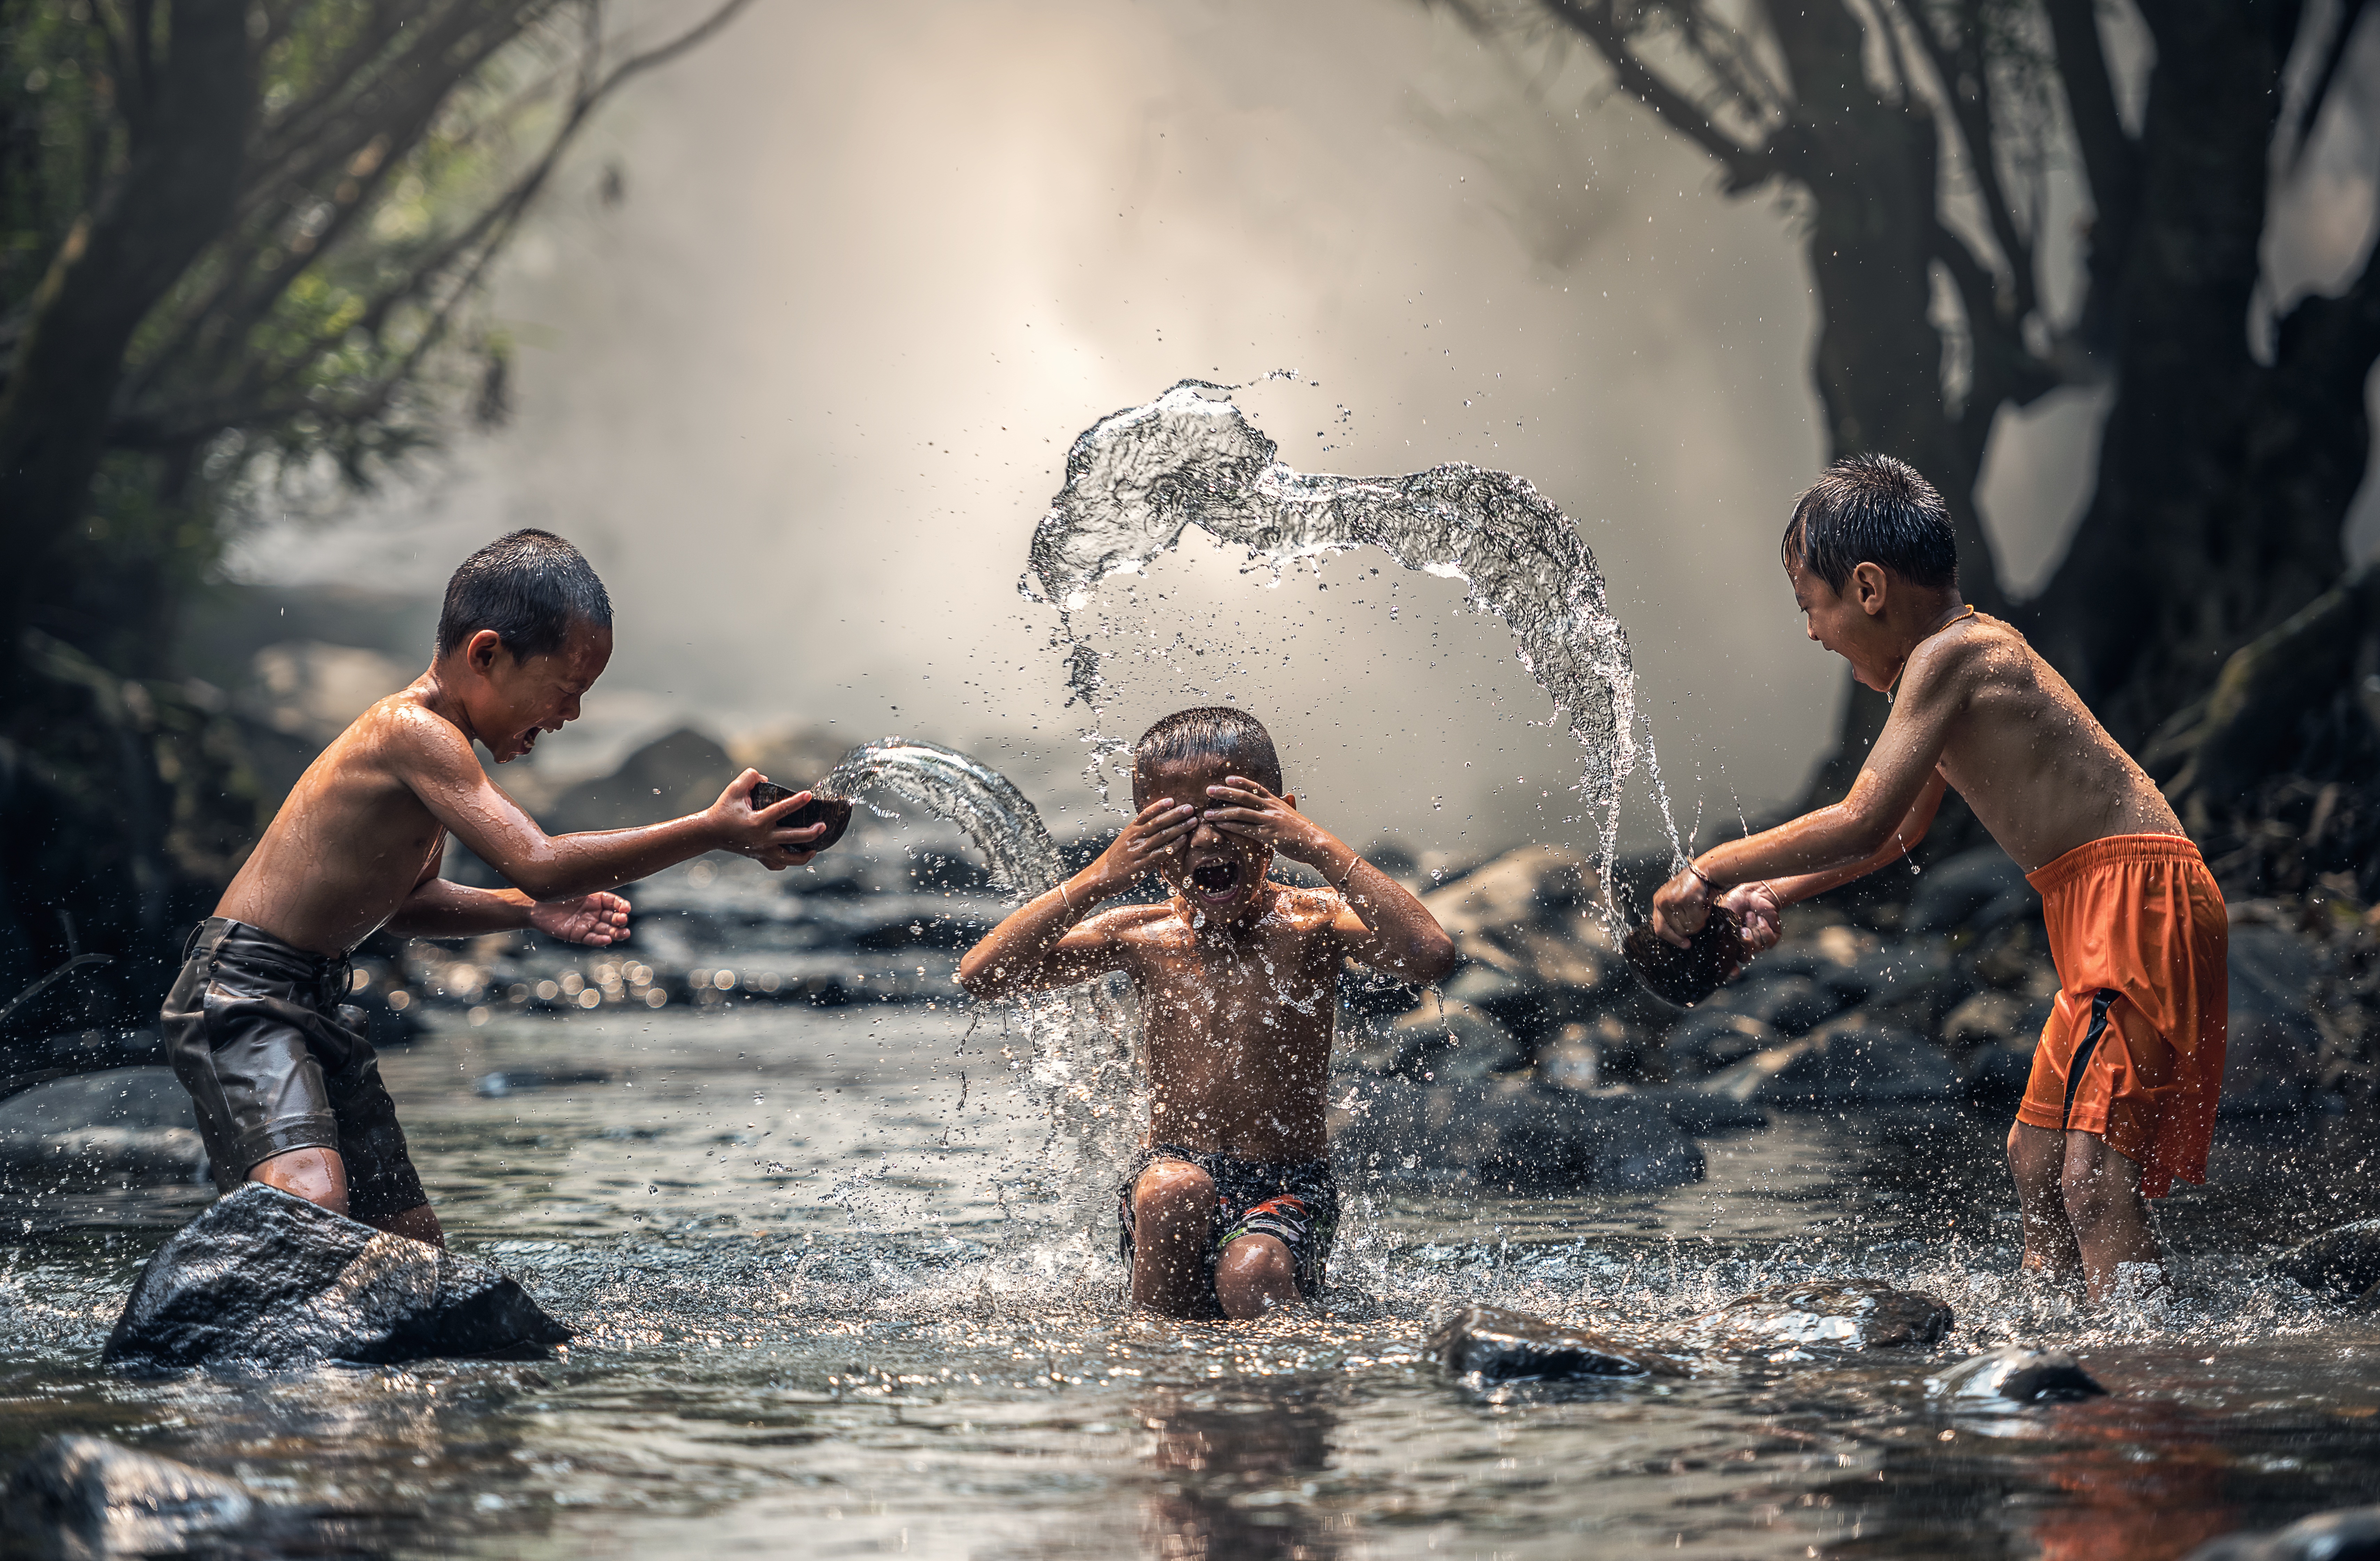
water, outdoor, people, sunset, play, view, wet, cute, river, summer, splash, mud, space, fresh, blue, lifestyle, smile, muscle, laugh, kids, happy, happiness, sports, holidays, boys, funny, joy, expression, amazing, strong, enjoy, fluent, enthusiasm, indonesian, as children, caucasian people, the bath, vacationing, standpoint